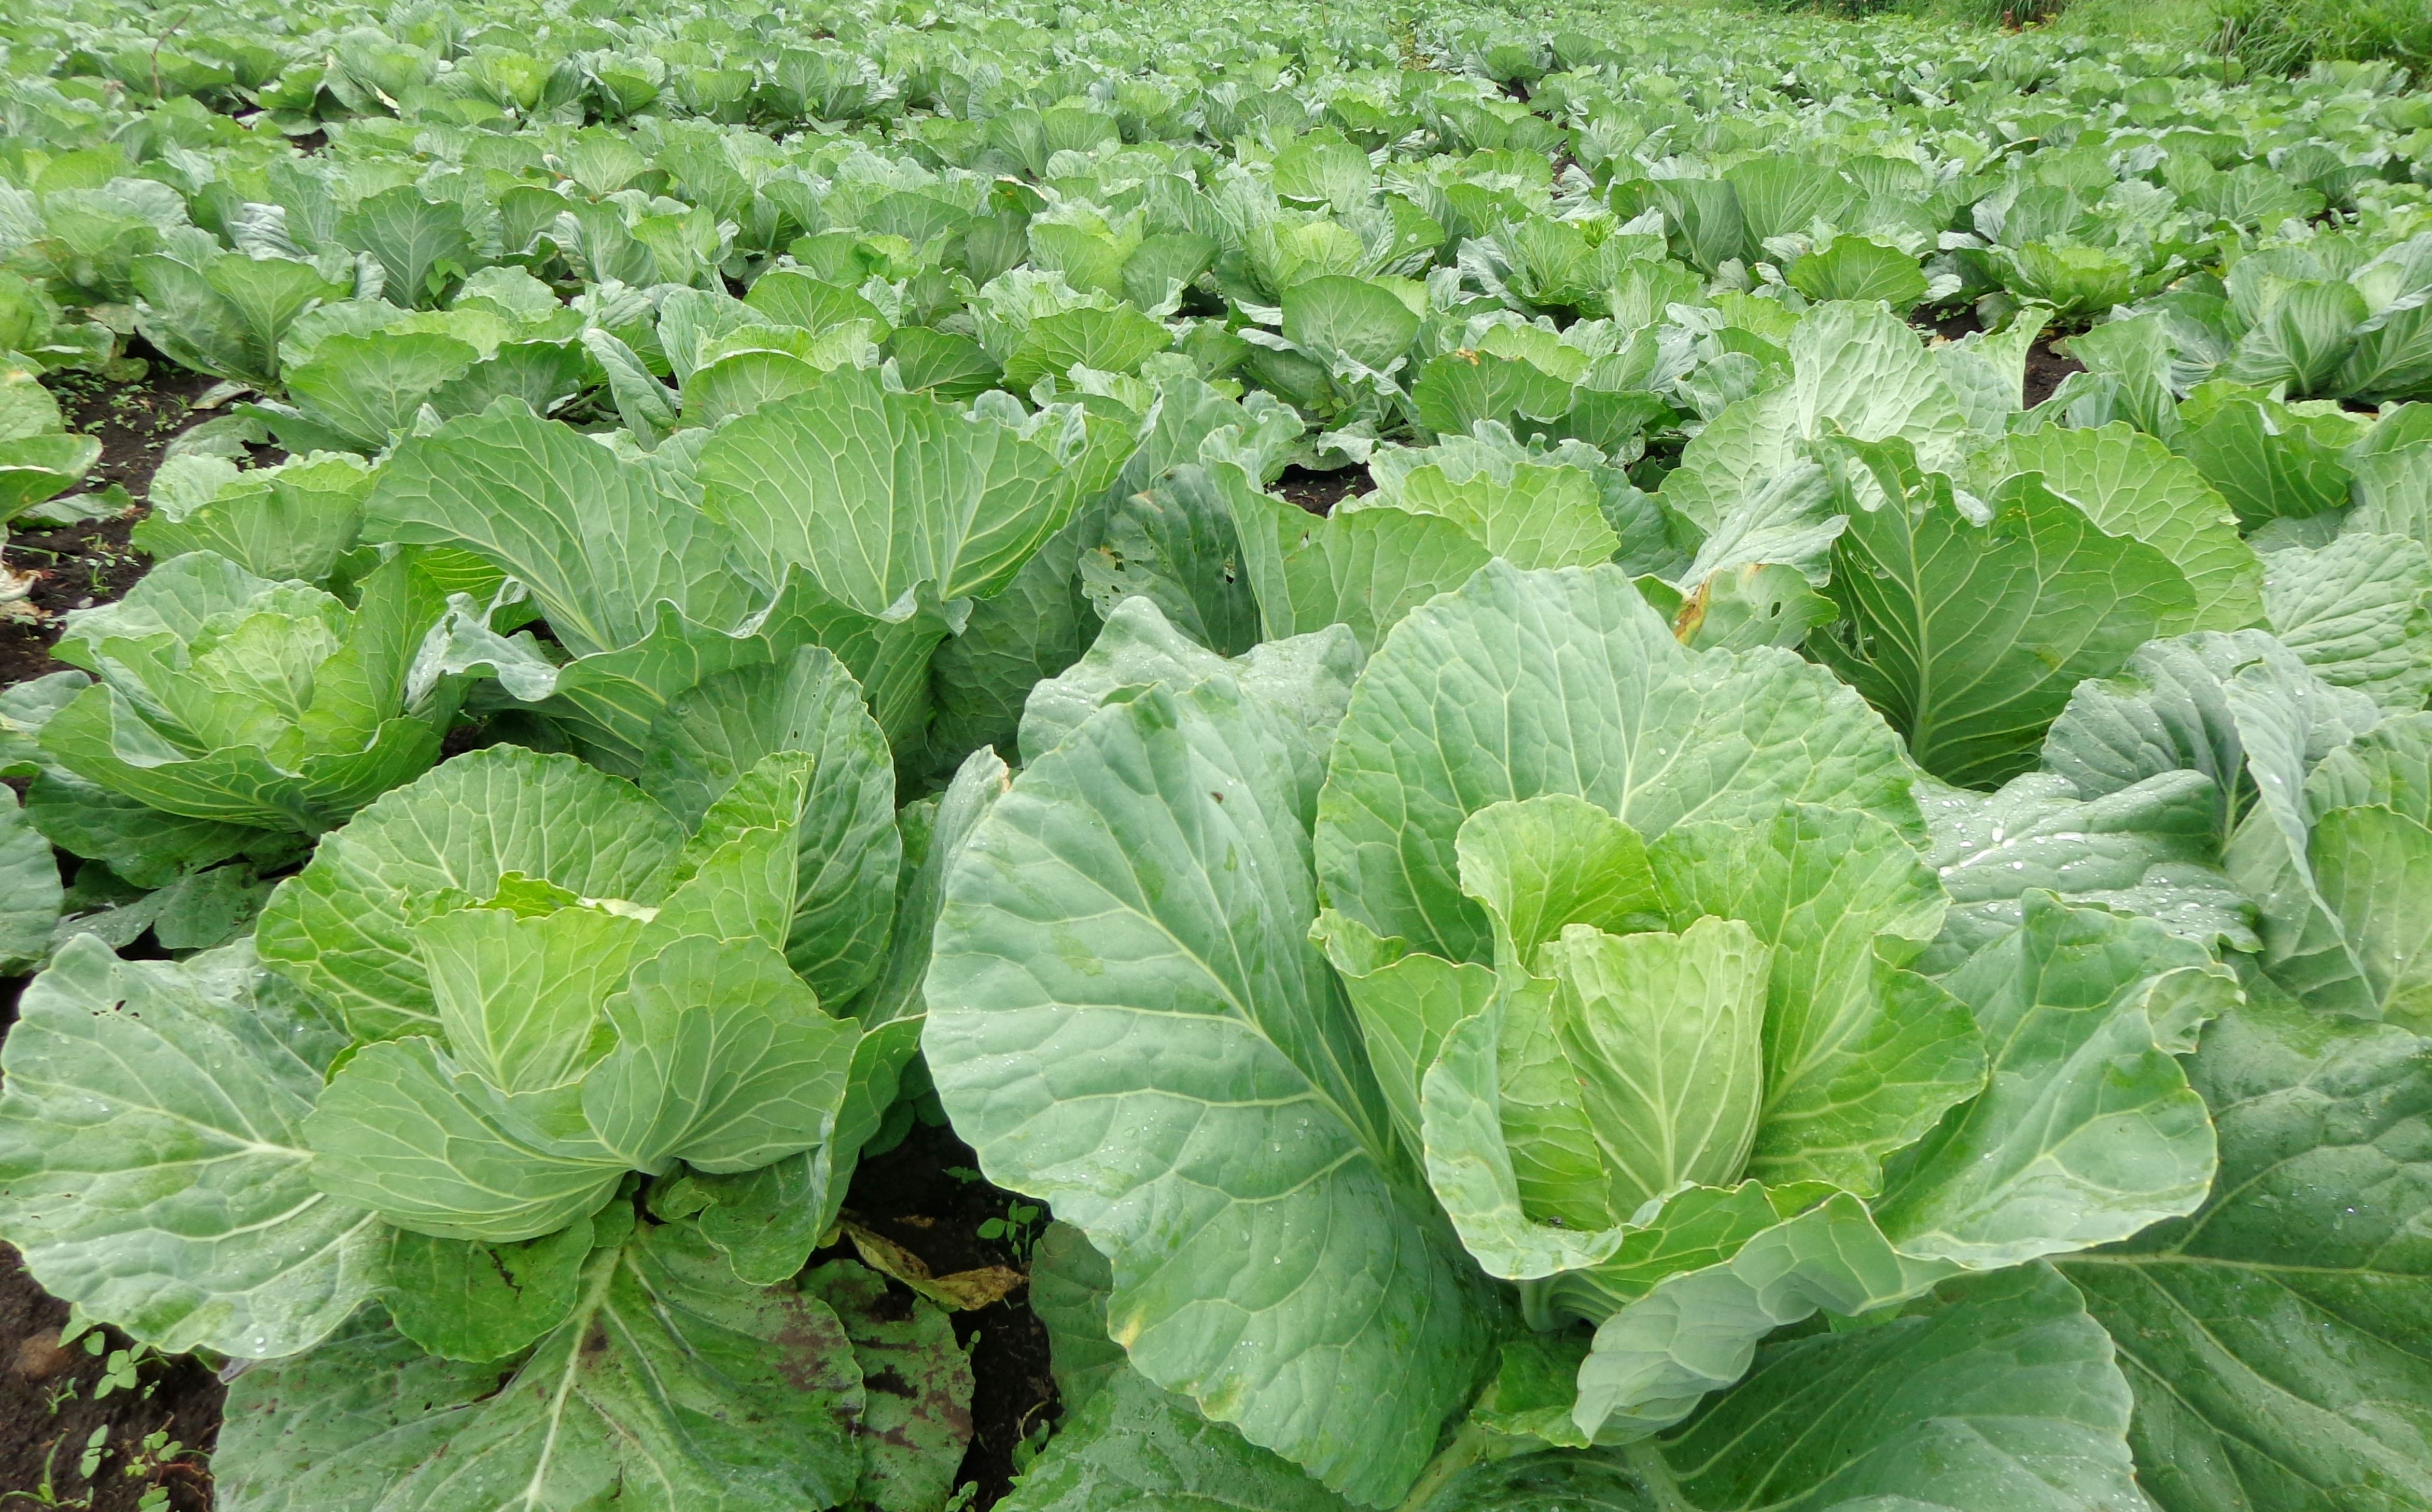
field, flower, food, produce, vegetable, vegetables, cabbage, brassica, collard greens, green area, annual plant, mustard plant, leaf vegetable, rapini, komatsuna